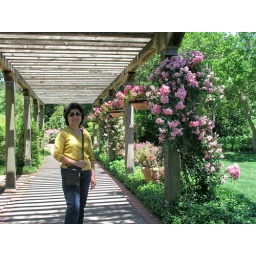
Angie under the rose arbor at the DeGoyler home